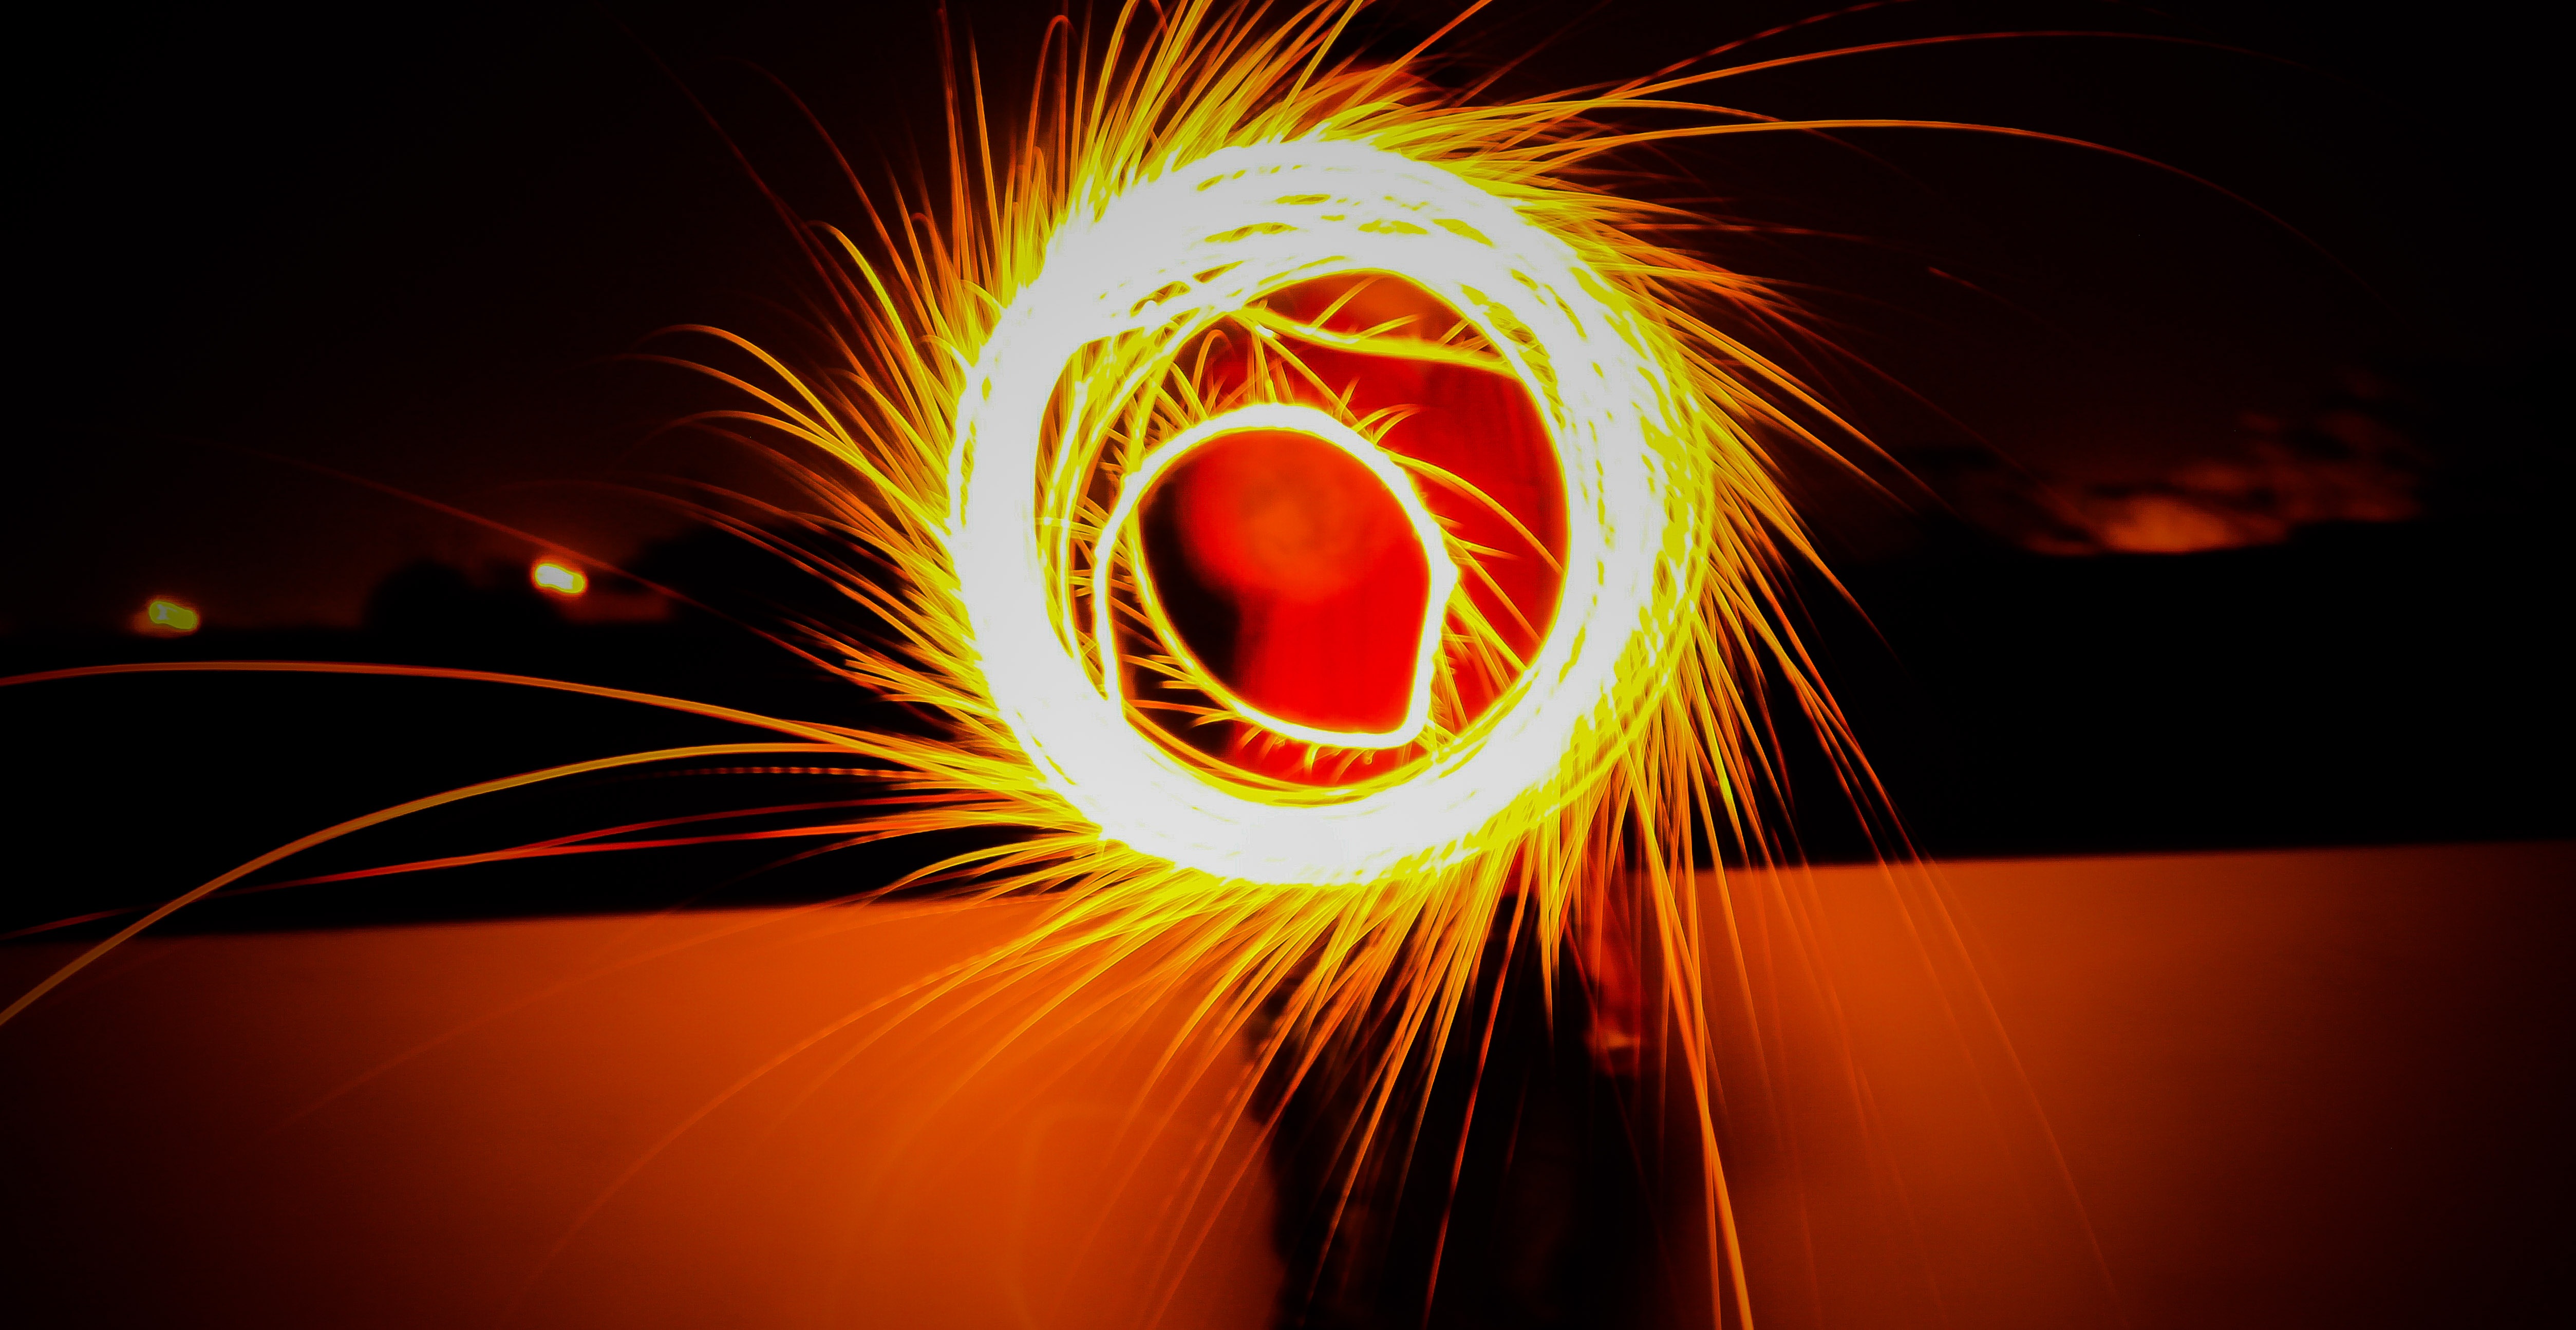
silhouette, person, light, night, dark, sparkler, color, flame, darkness, circle, close up, nightsky, organ, macro photography, steel wool, computer wallpaper, fractal art